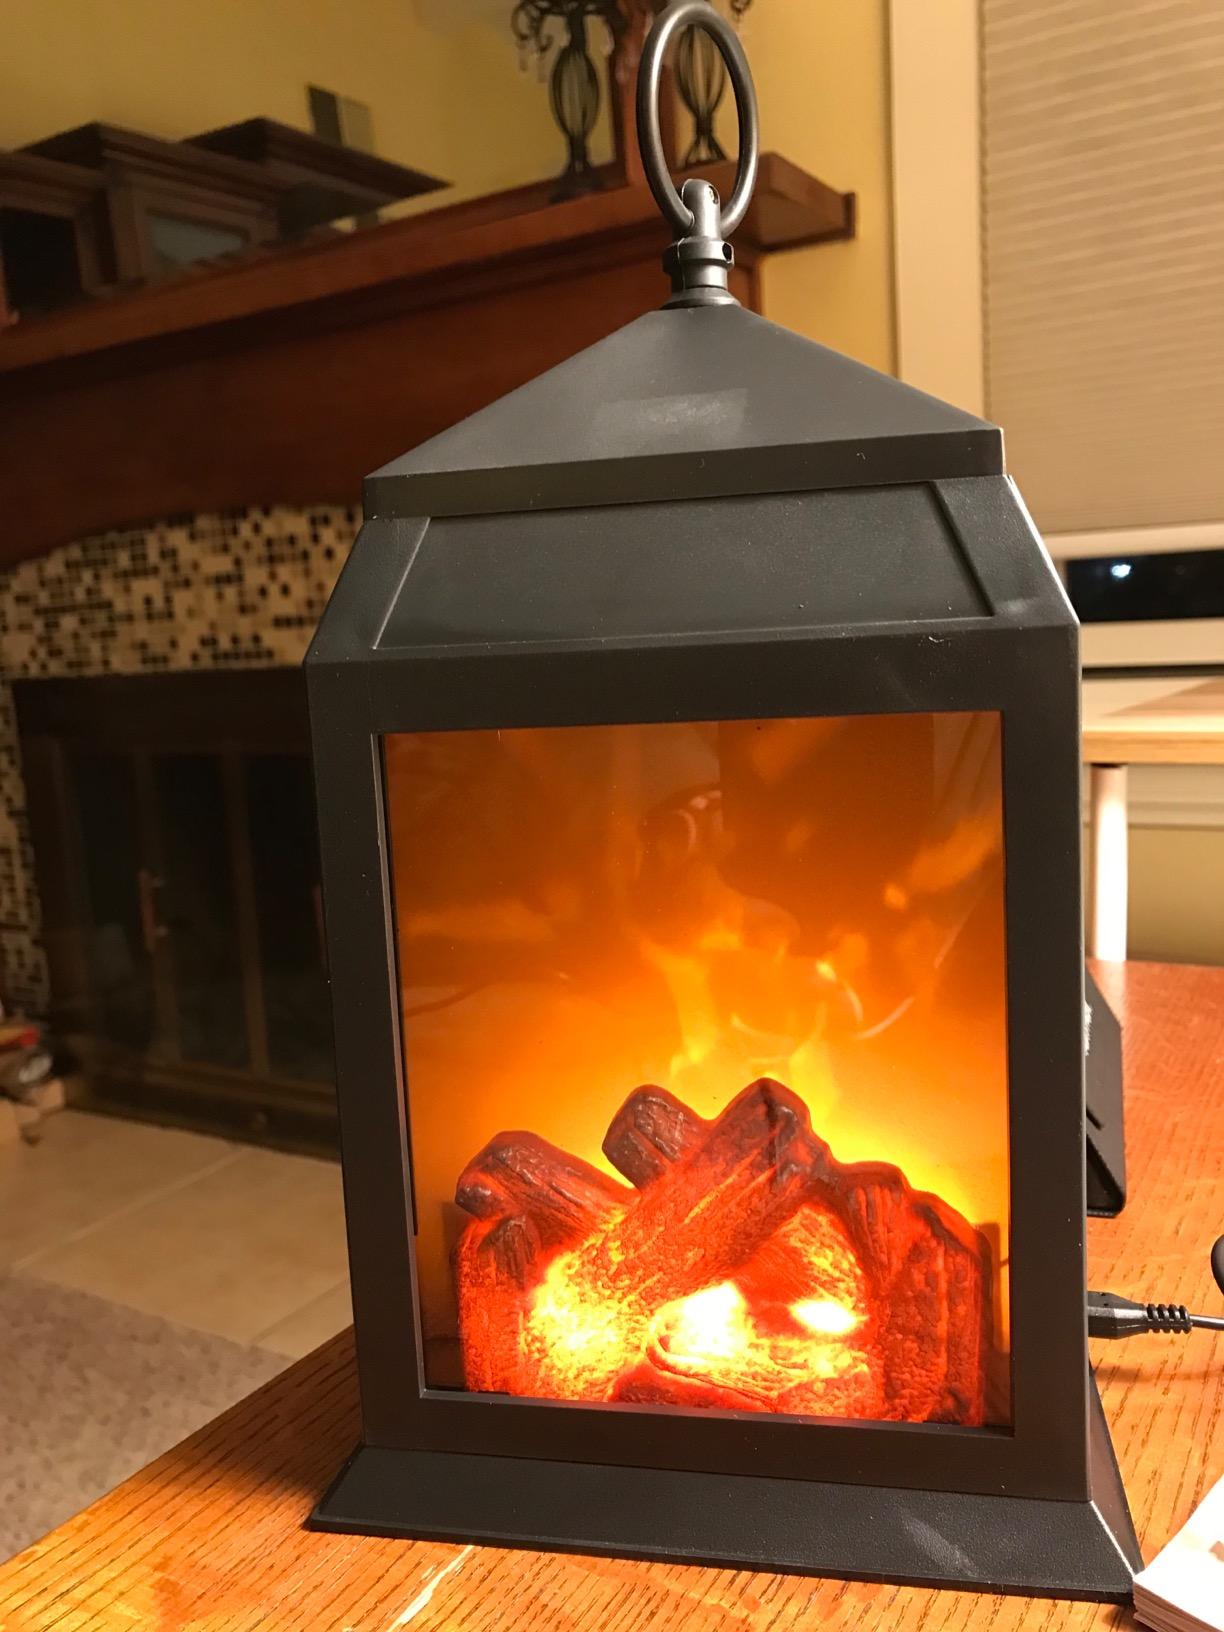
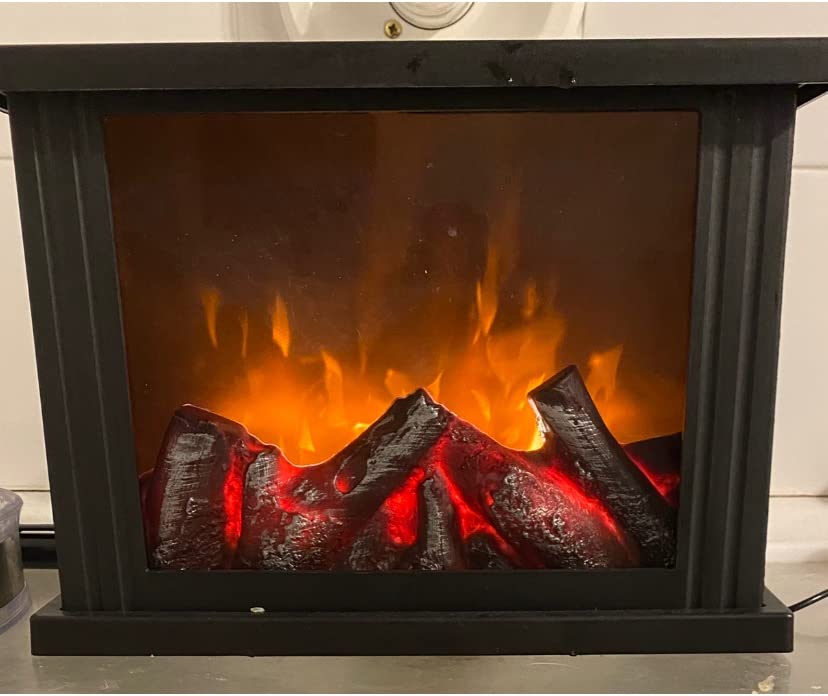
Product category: lantern
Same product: no